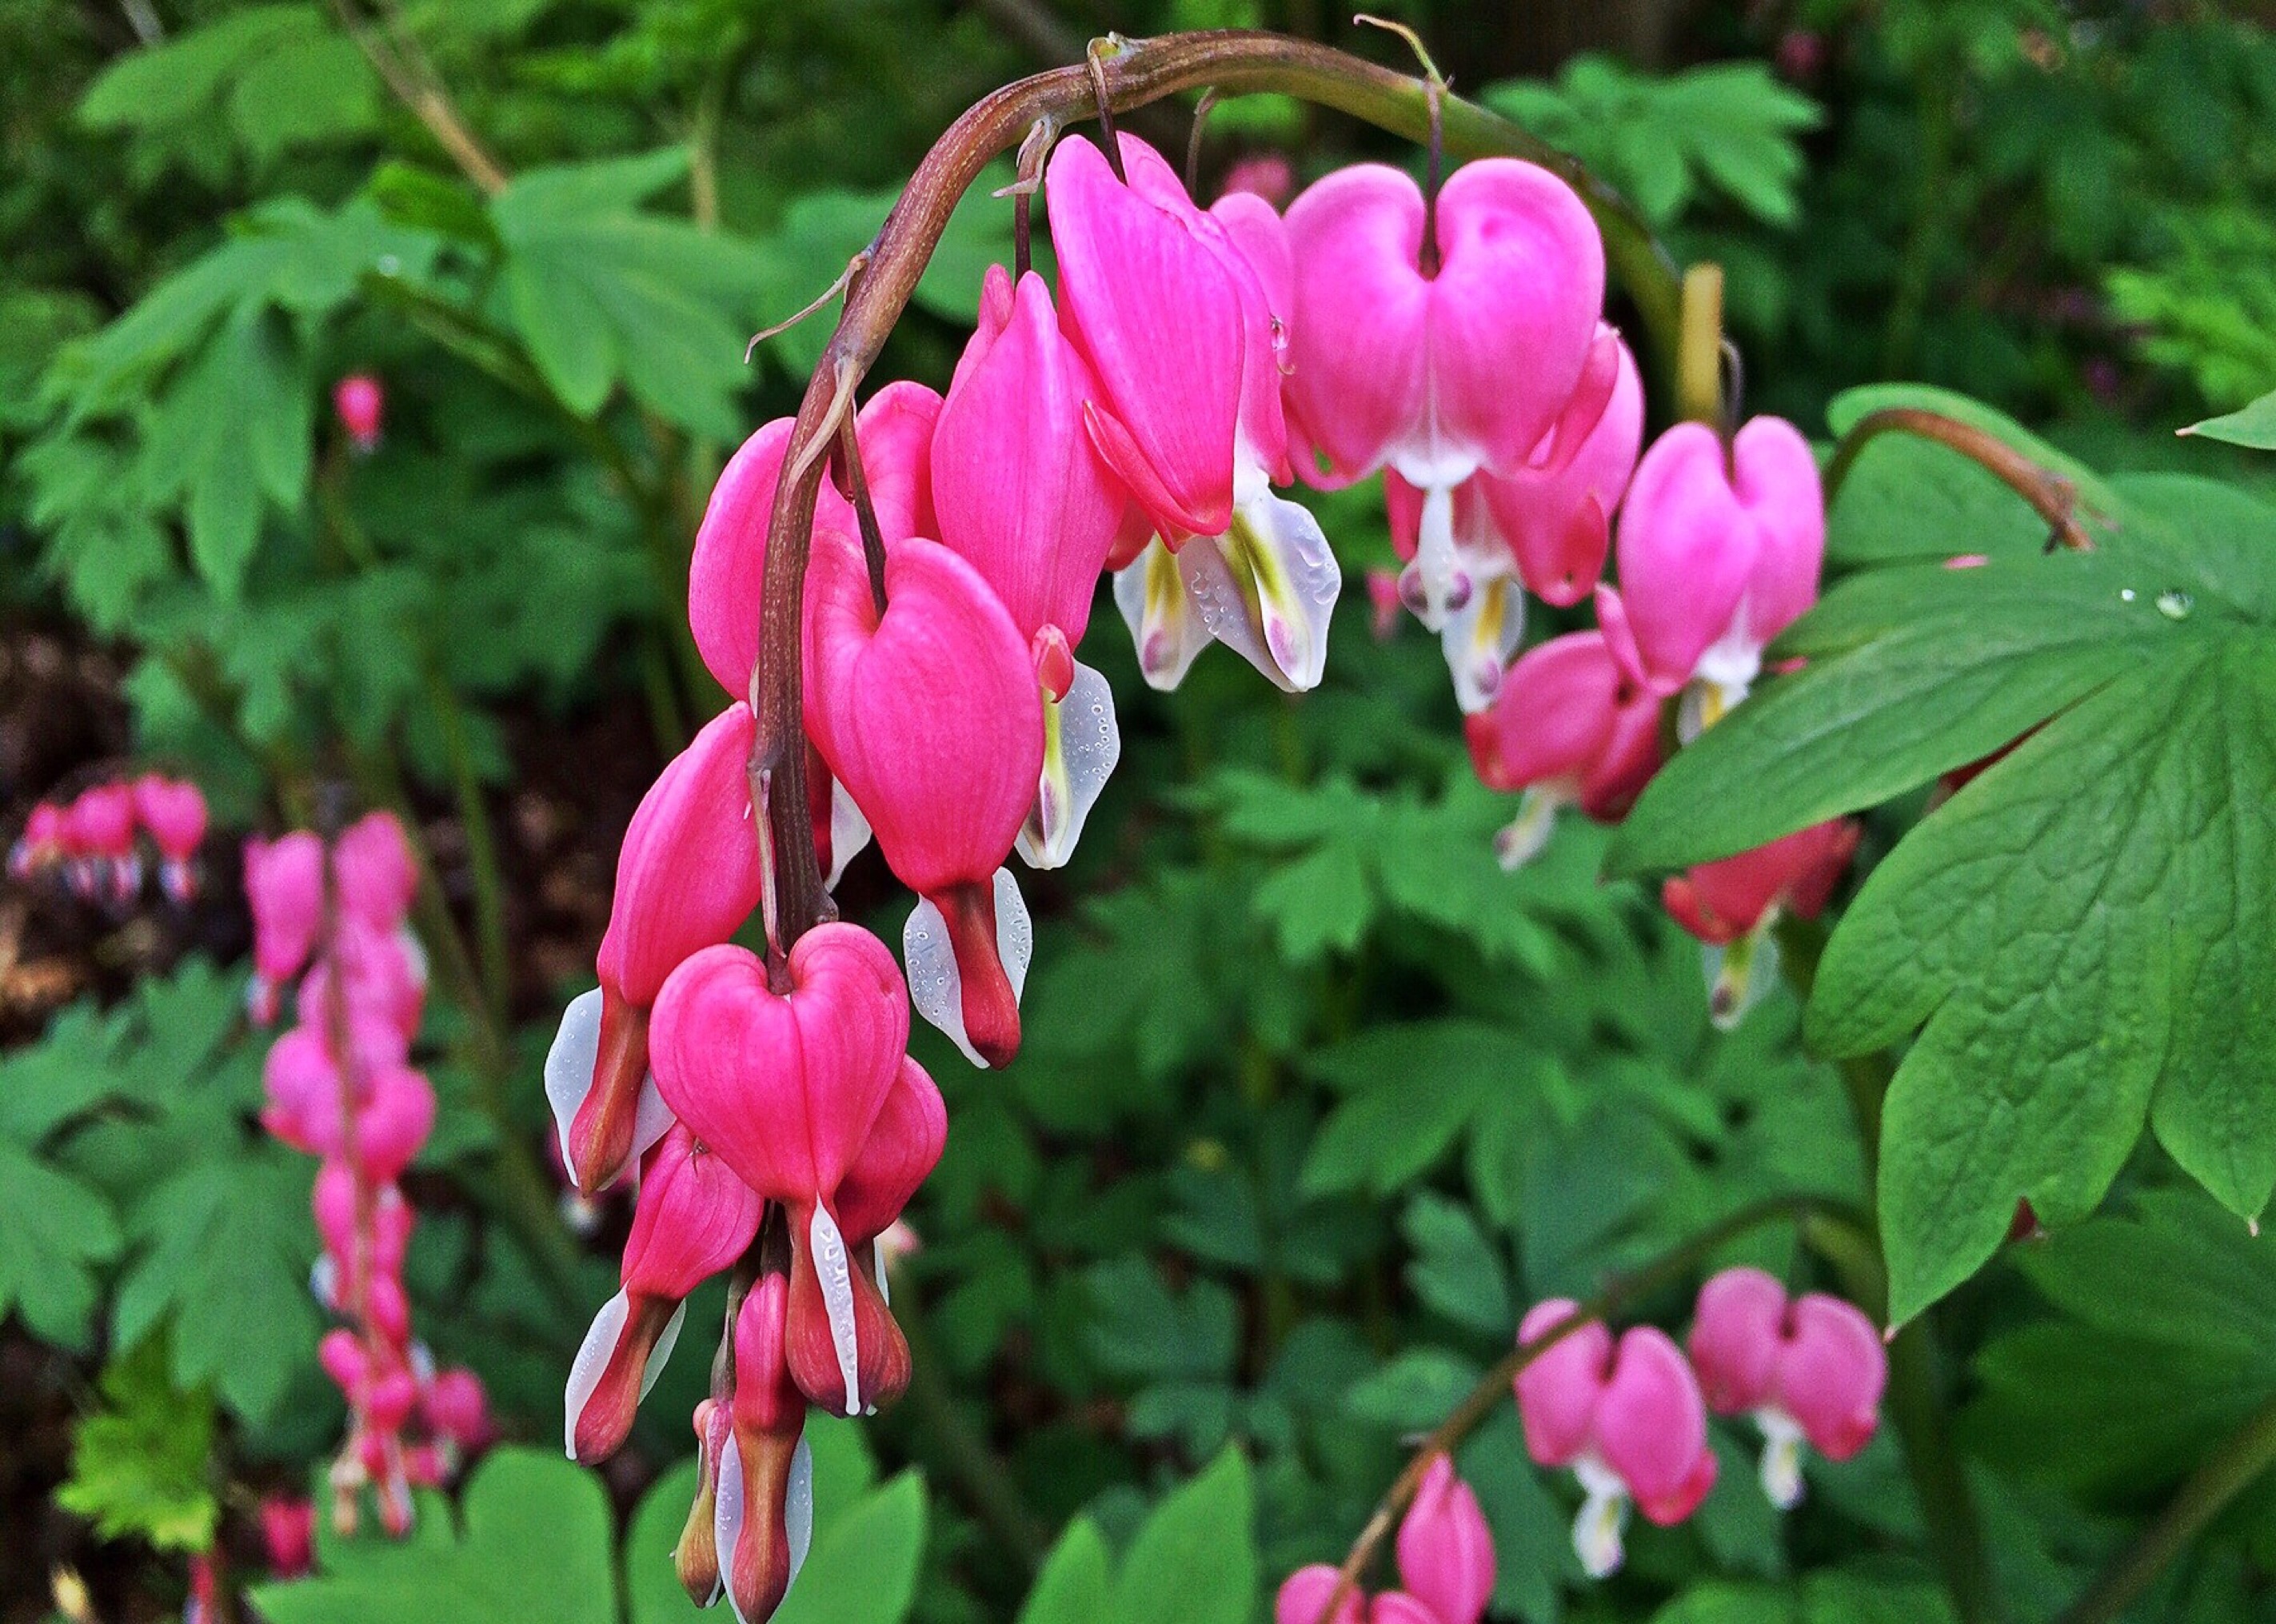
blossom, plant, flower, petal, spring, botany, garden, pink, flora, wildflower, flowers, shrub, snapdragon, flowering plant, bleeding hearts, annual plant, land plant, everlasting sweet pea